Paine Wingate

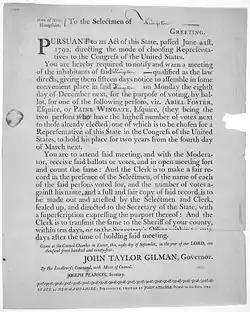
Order by Governor John Taylor Gilman for meeting to vote for member of Congress. Paine Wingate and Abiel Foster candidates

Paine Wingate (May 14, 1739March 7, 1838) was an American preacher, farmer, and statesman from Stratham, New Hampshire. He served New Hampshire in the Continental Congress and both the United States Senate and House of Representatives.